List of Washington Huskies head football coaches

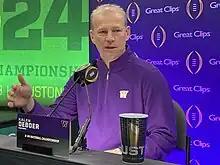
Kalen DeBoer served as the head coach of the Huskies from 2022 to 2023.

The Washington Huskies college football team represents the University of Washington in the North Division of the Pac-12 Conference (Pac-12). The Huskies compete as part of the National Collegiate Athletic Association (NCAA) Division I Football Bowl Subdivision. The program has had 31 head coaches since it began play during the 1889 season. Jedd Fisch is the current head coach.